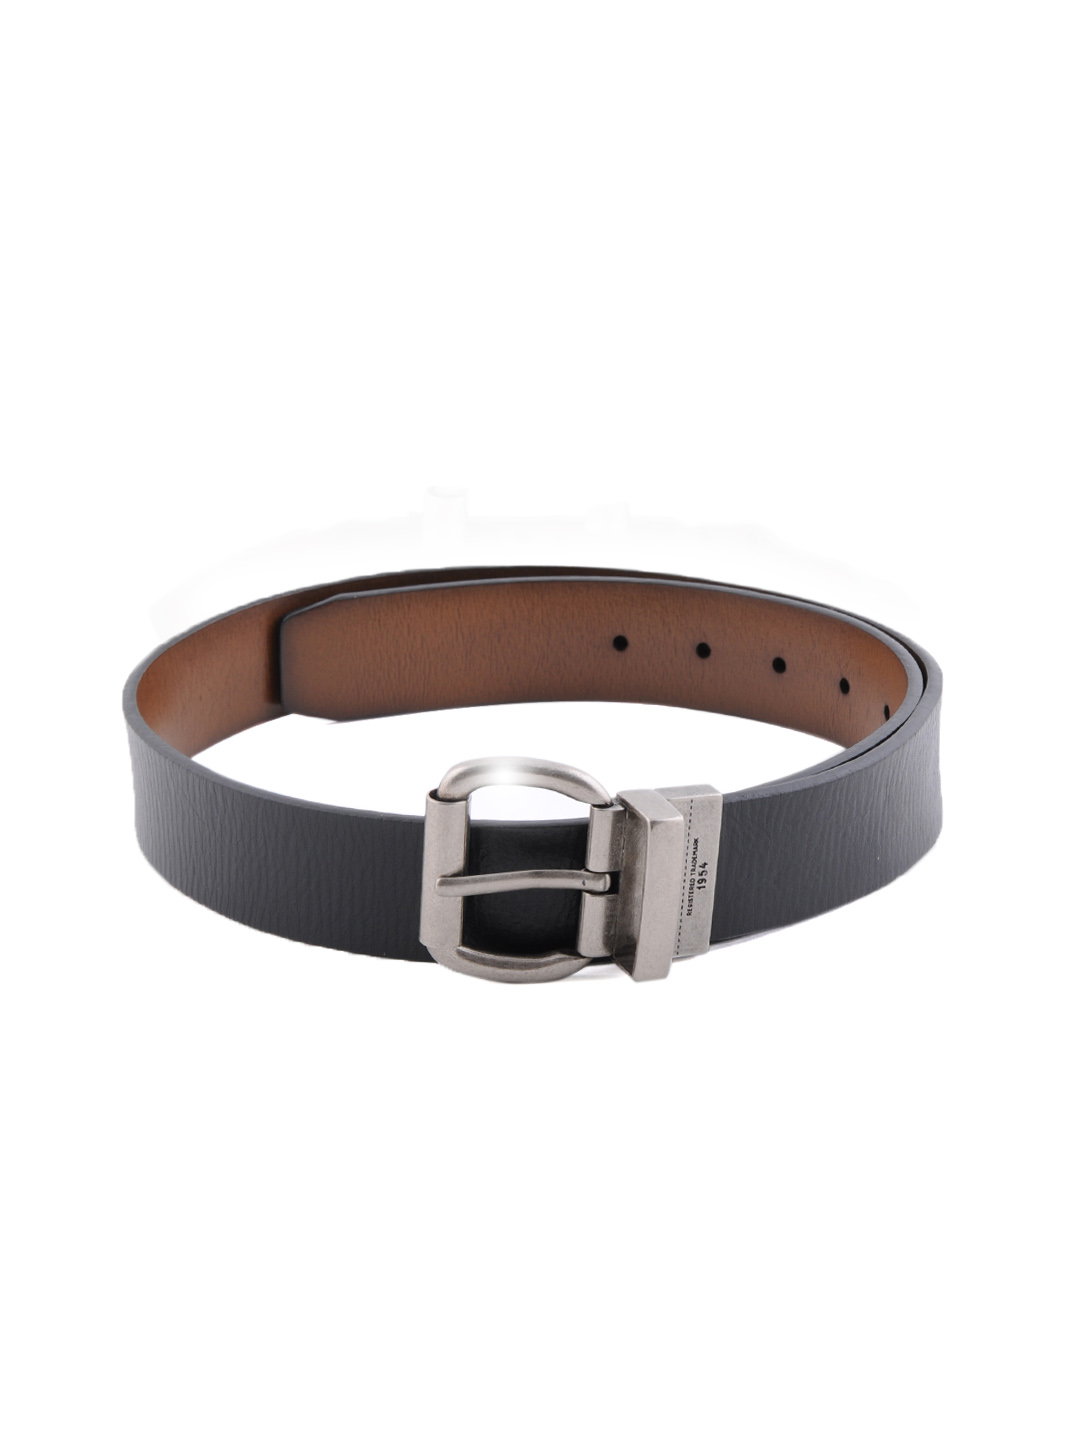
Fossil Men Mead Black Belt
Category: Accessories / Belts / Belts
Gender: Men
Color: Black
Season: Fall 2011
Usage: Casual